Archduke John of Austria

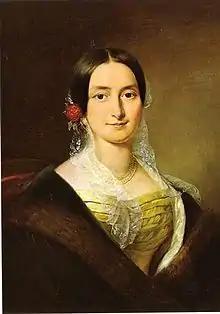
Anna Plochl

Tired of warfare, John turned away from the military and developed a great interest for nature, technology and agriculture. He collected minerals and was active as an alpinist and hunter in the Duchy of Styria. In his early days Archduke John and his brother Louis had the habit of travelling to France, where the latter married Madame de Gueroust. In 1815, on his visit to the Britain, John received a "Doctor honoris causa" degree from the University of Edinburgh.